Rupture (2017 film)

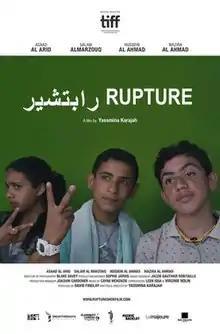
Film poster

Rupture is a Canadian short drama film, directed by Yassmina Karajah and released in 2017. Acted by a cast of predominantly amateur young actors, the film centres on three teenagers, all of whom are recent refugees from Syria, who are living in Vancouver and walking around town looking for a public swimming pool on a hot summer day.